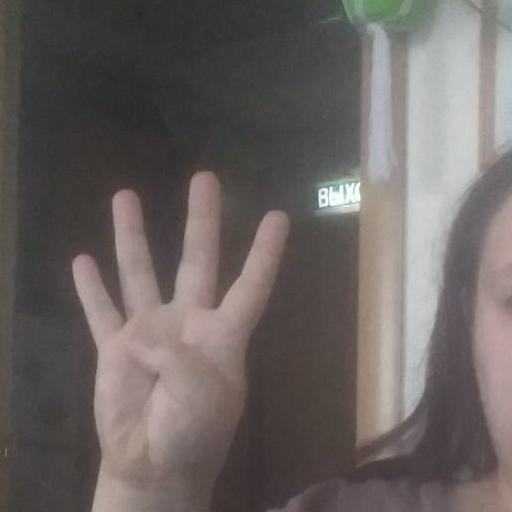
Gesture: four